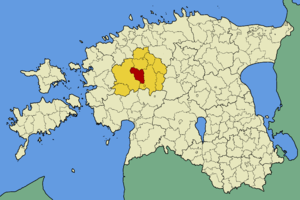
La commune de Raikküla est une municipalité rurale d'Estonie située dans le Comté de Rapla. Elle s'étend sur une superficie de 224,2 km² et a 1 587 habitants au 1ᵉʳ janvier 2012.